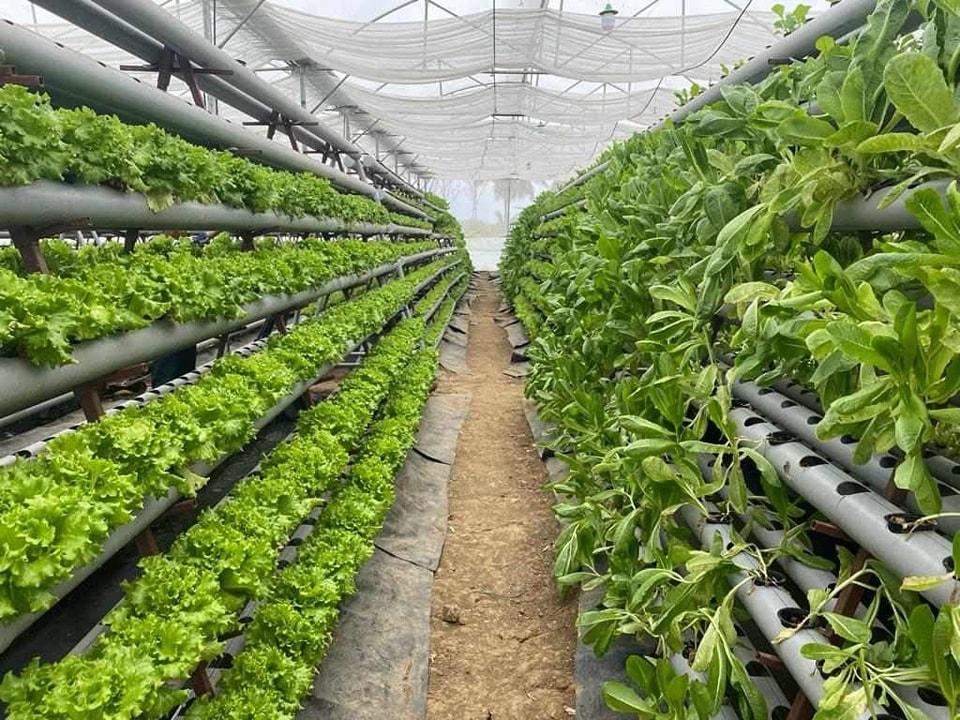
Ndani ya chafu au bustani ya kisasa ambapo mimea ya kijani kibichi imepandwa kwenye mirija mirefu ya rangi ya kijivu iliyopangwa kwa safu. Njia nyembamba imetenganisha safu hizo. Inaonekana ni mfumo wa kilimo cha haidroponiki.